Afroyim v. Rusk

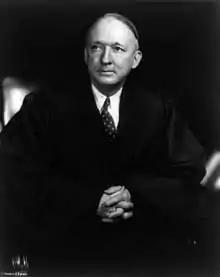
Hugo Black wrote the opinion of the Court in the "Afroyim" case.

The official respondent (defendant) in Afroyim's case on behalf of the U.S. government was Dean Rusk, the Secretary of State during the Kennedy and Johnson administrations (1961–1969). The legal brief laying out Afroyim's arguments was written by Nanette Dembitz, general counsel of the New York Civil Liberties Union; the government's brief was written by United States Solicitor General (and future Supreme Court Associate Justice) Thurgood Marshall. The oral arguments in the case were presented by attorneys Edward Ennis—chairman of the American Civil Liberties Union (ACLU)—for Afroyim, and Charles Gordon—general counsel for the INS—for the government. Afroyim was in New York City at this time, having been granted a visitor's visa in 1965 while his case went through the courts.